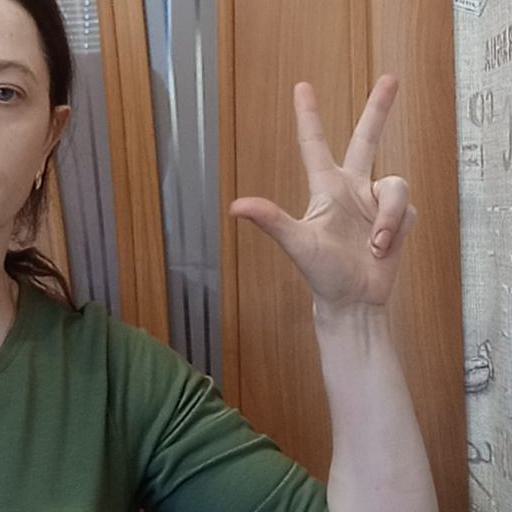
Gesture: three2